Julebord

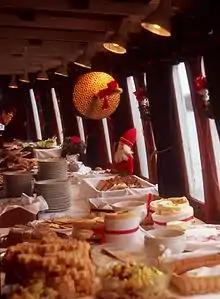
Swedish Julbord aboard the cruise boat "Gustavsberg VII" in 1990.

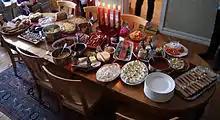
Christmas table in a Swedish home.

Julebord (Danish: "julefrokost" , Norwegian: "julebord" or "jolebord", Swedish: "julbord") is a Scandinavian feast or banquet during the Christmas season where traditional Christmas food and alcoholic beverages are served. Originally, the julebord belonged to Christmas itself, i.e., the period from Christmas Day and onwards. Today julebord is also often organized by employers or organizations for the employees or members.